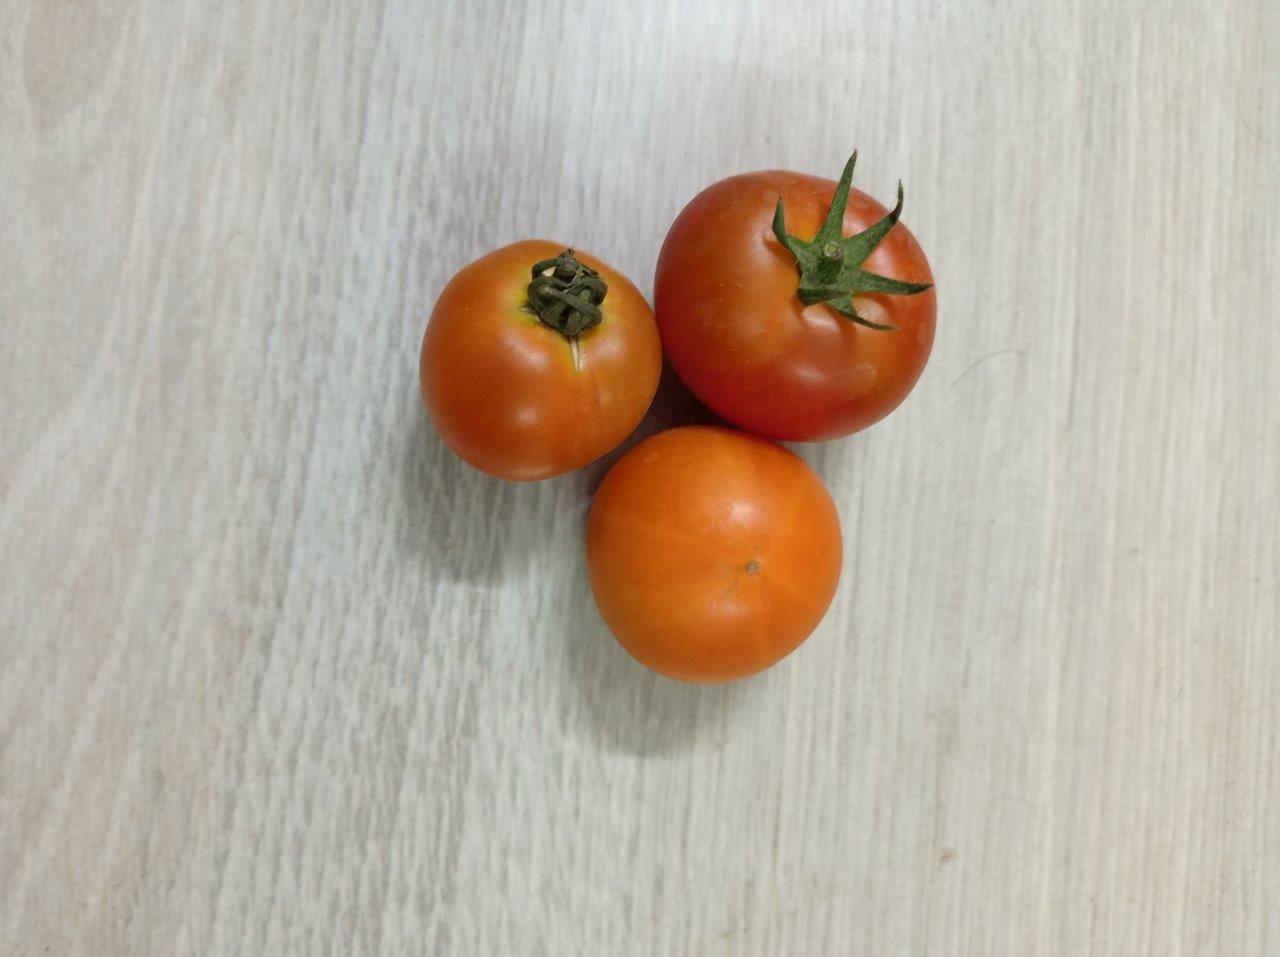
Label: Fresh